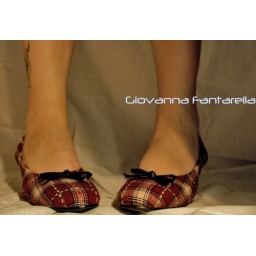
shoes in white